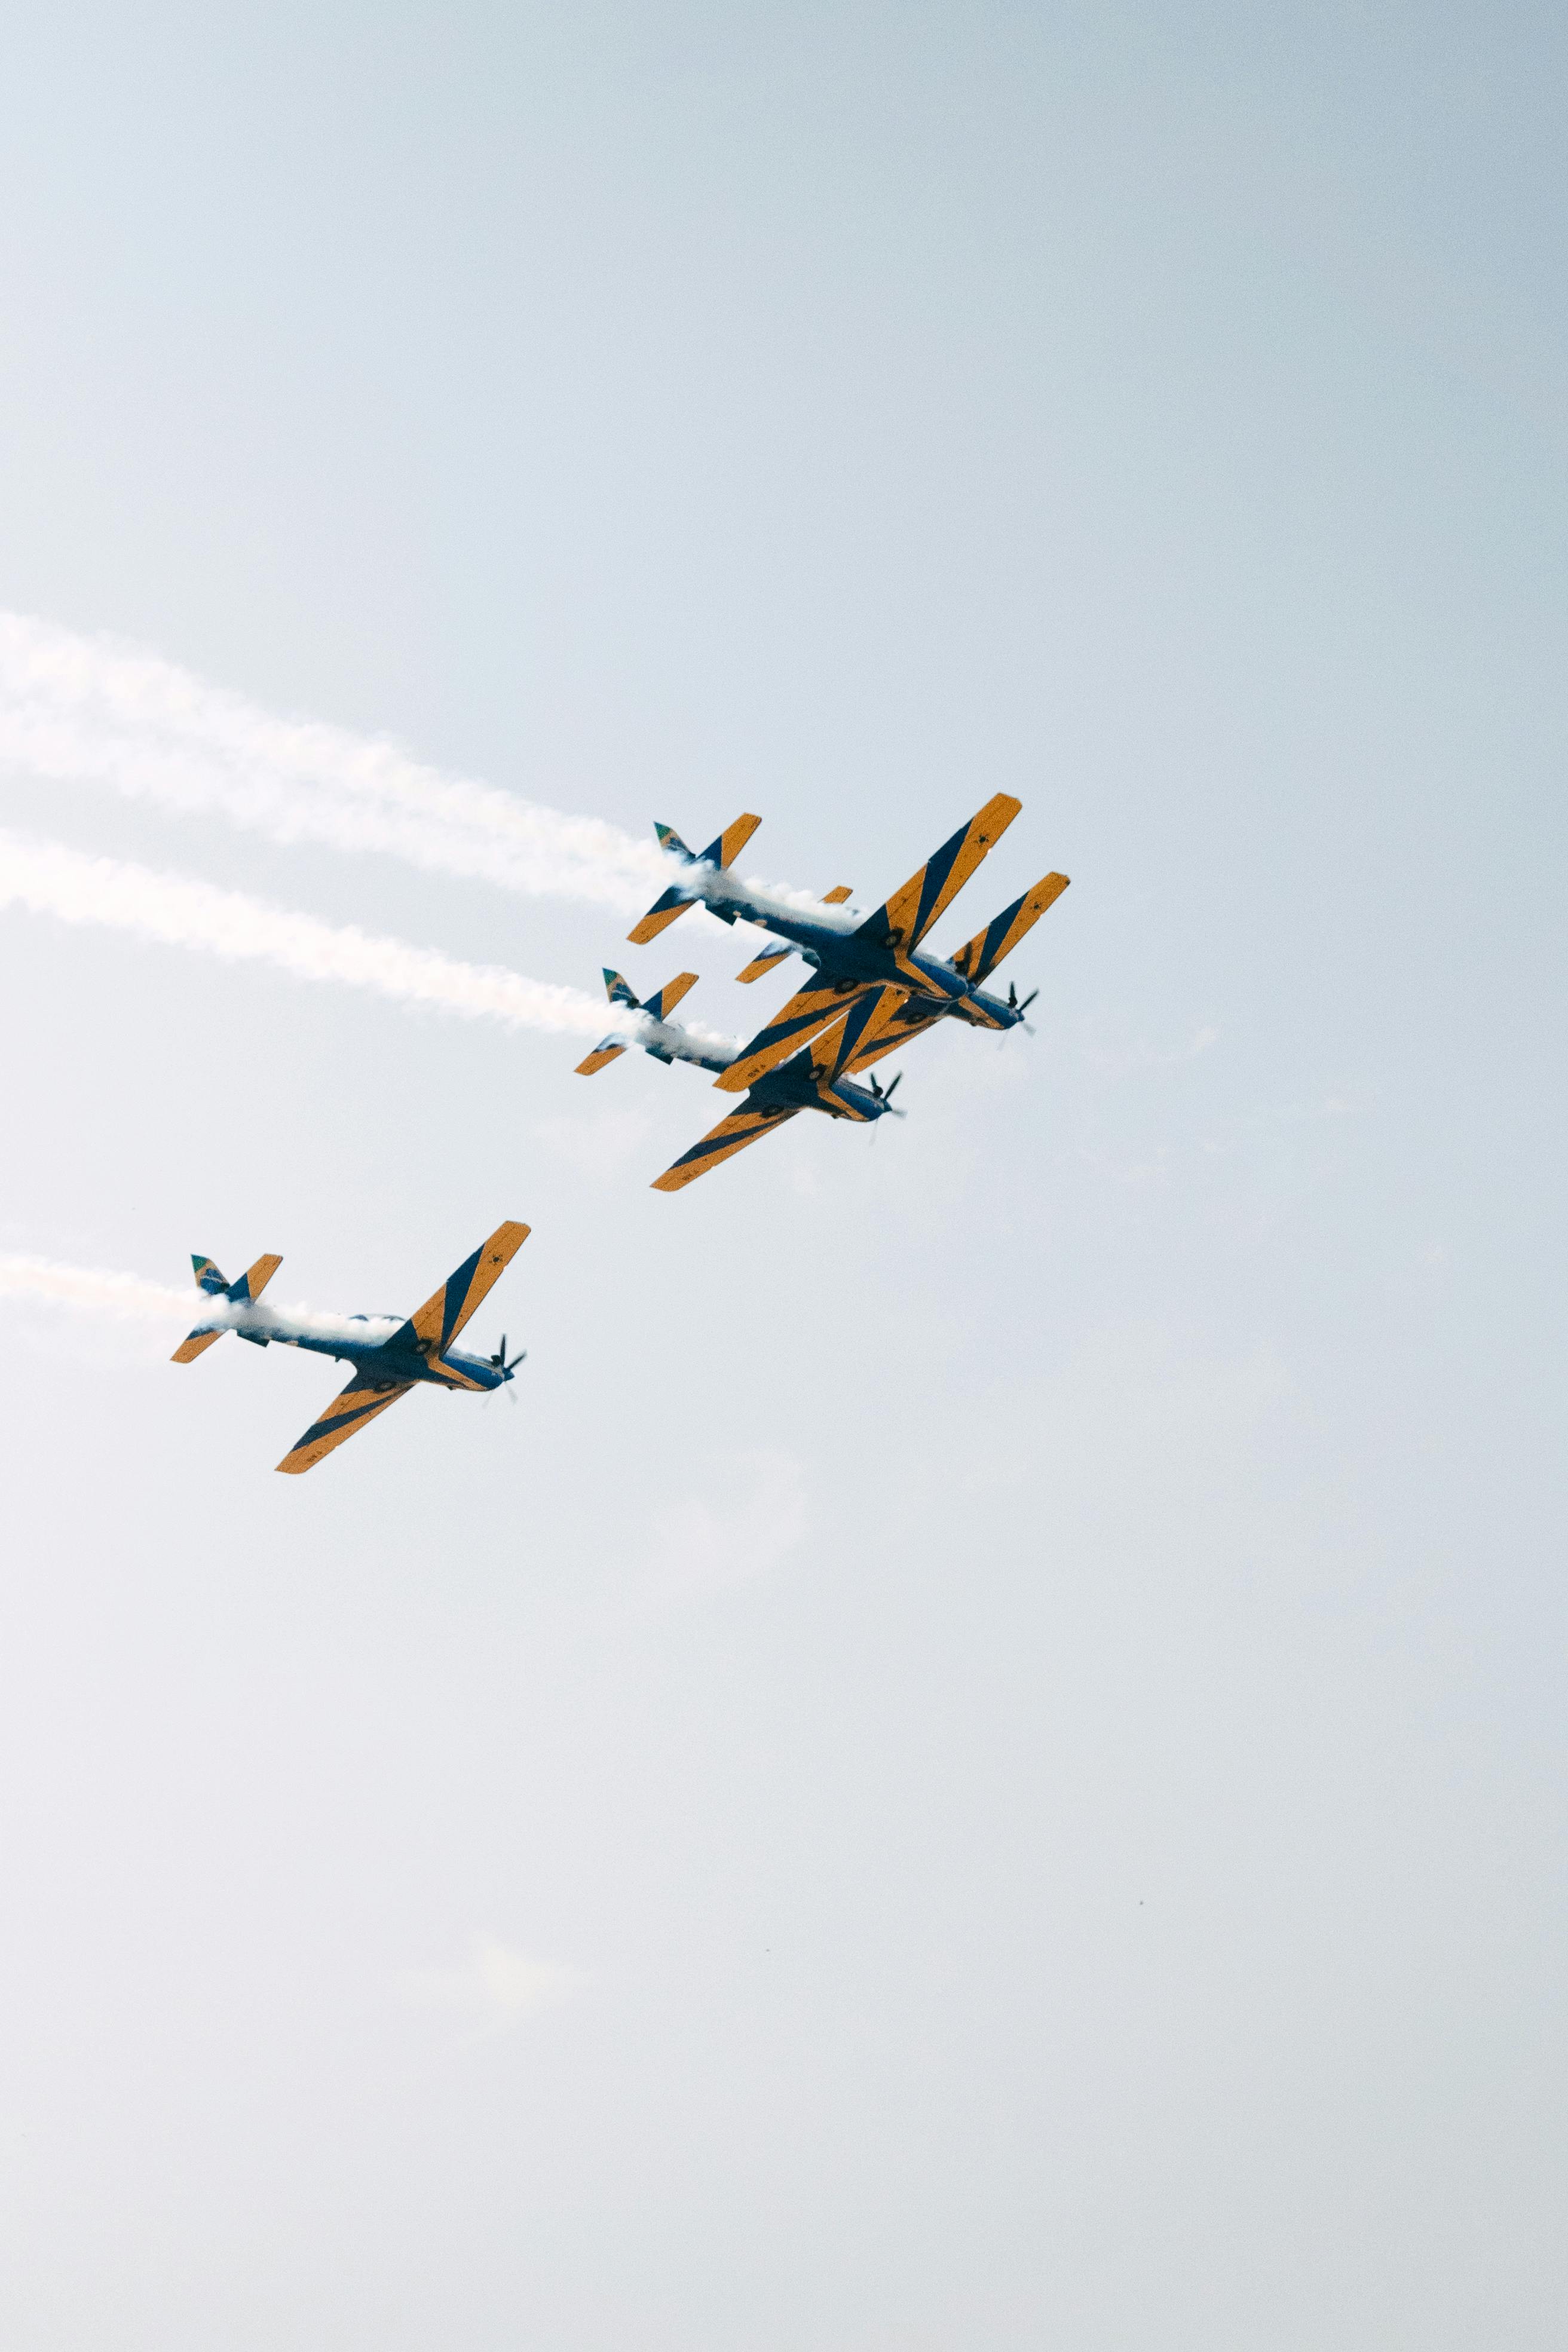
sky, aircraft, vehicle, monoplane, airplane, aerospace manufacturer, air travel, cloud, aviation, propeller, aerobatics, flap, wing, fighter aircraft, propeller driven aircraft, military aircraft, jet aircraft, event, air racing, air sports, aircraft engine, general aviation, flight, airline, light aircraft, air show, aerospace engineering, travel, public event, balance